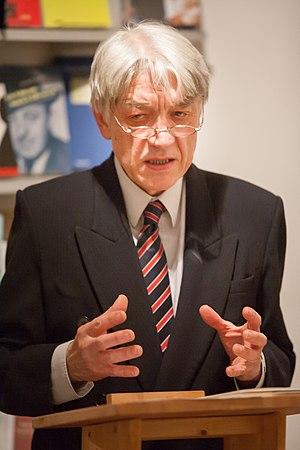
Wolfgang Kubin est un poète, essayiste, sinologue, professeur et traducteur allemand.